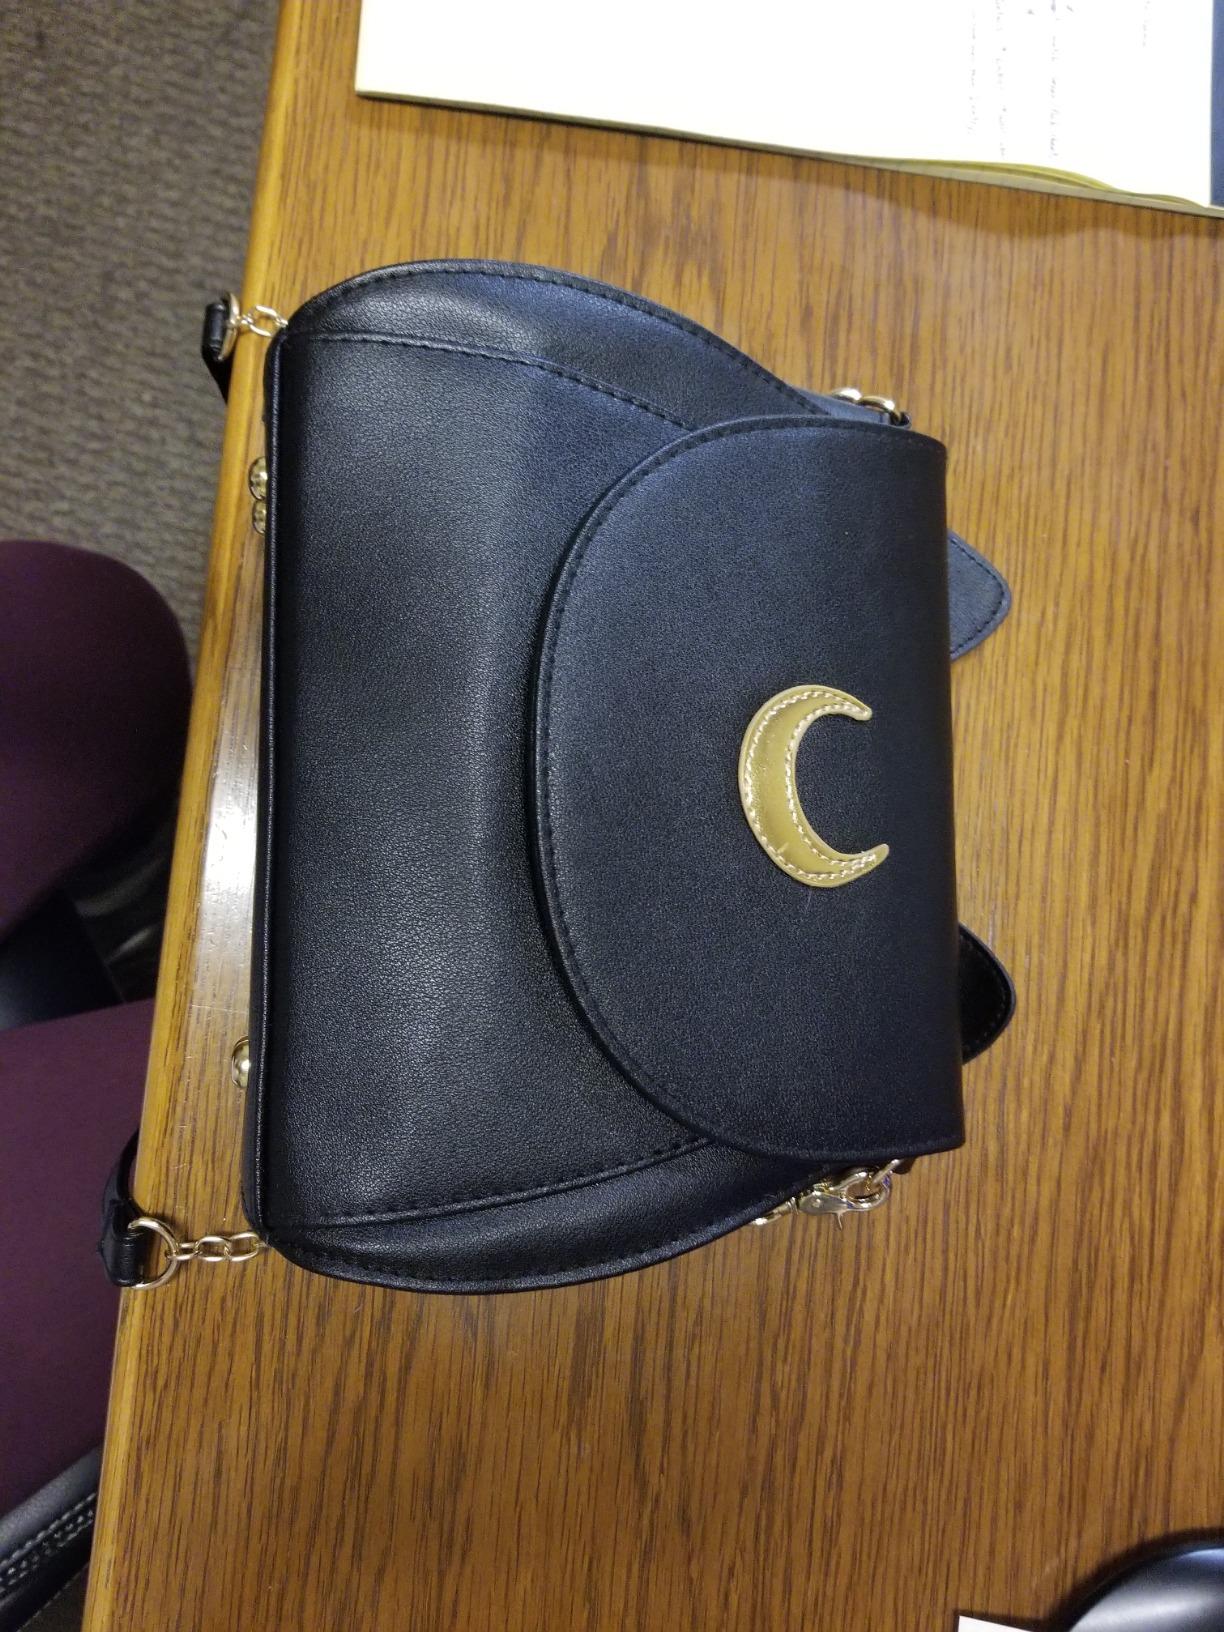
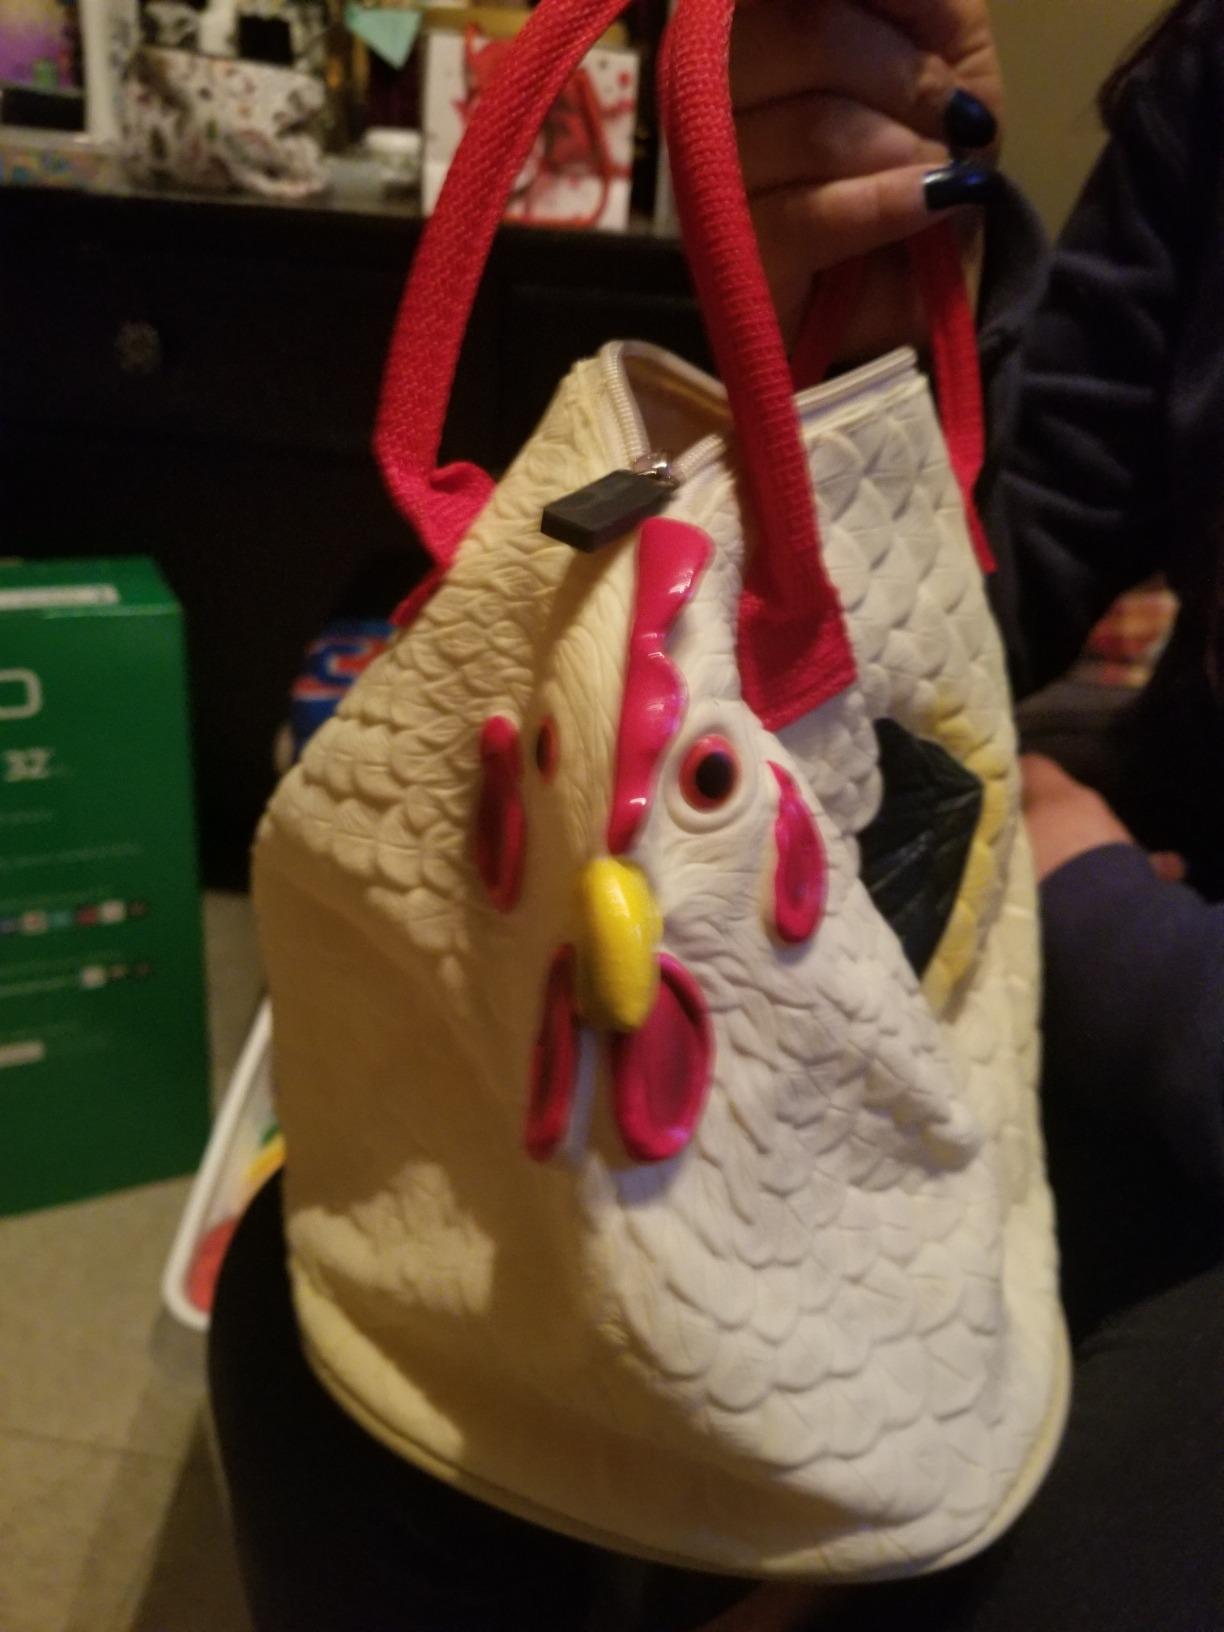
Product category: accessories_handbag
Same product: no